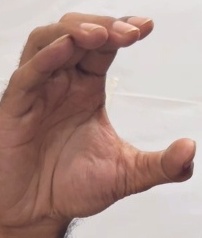
ASL sign: C